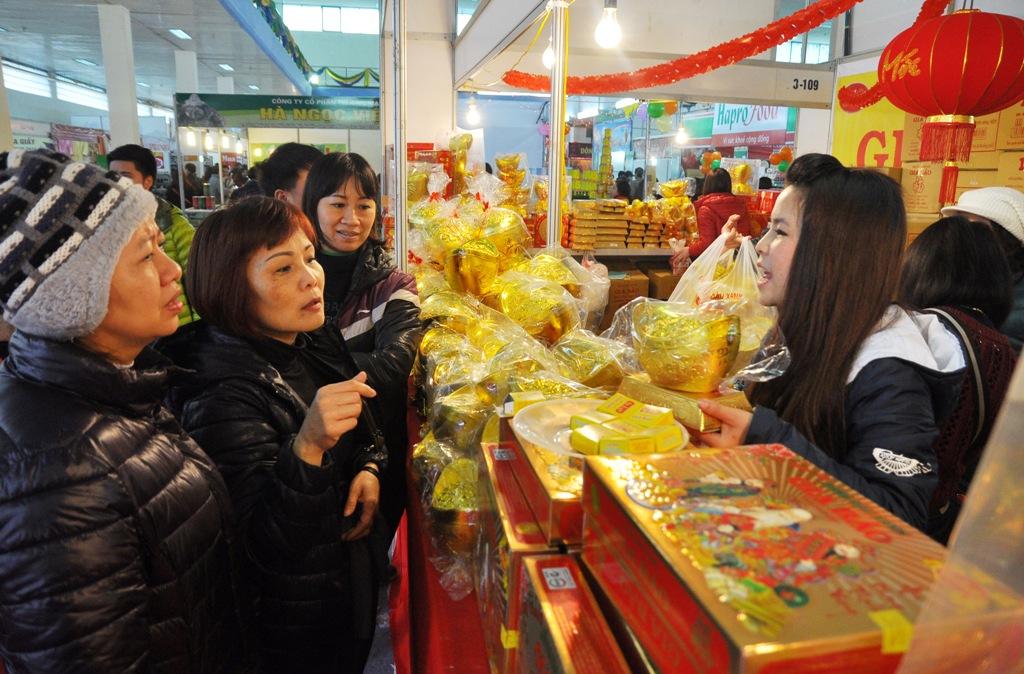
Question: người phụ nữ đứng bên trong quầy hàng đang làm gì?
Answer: đang tư vấn cho khách đến mua hàng